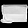
Label: Bag